Politics of Italy

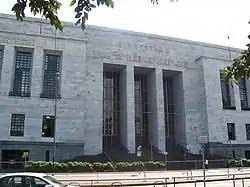
Milan's Palace of Justice, where the investigation of "mani pulite" began.

With the end of the lead years, the Communist Party gradually increased their votes under the leadership of Enrico Berlinguer. The Italian Socialist Party, led by Bettino Craxi, became more and more critical of the communists and of the Soviet Union; Craxi himself pushed in favor of Ronald Reagan's positioning of Pershing II missiles in Italy, a move many communists strongly disapproved of.